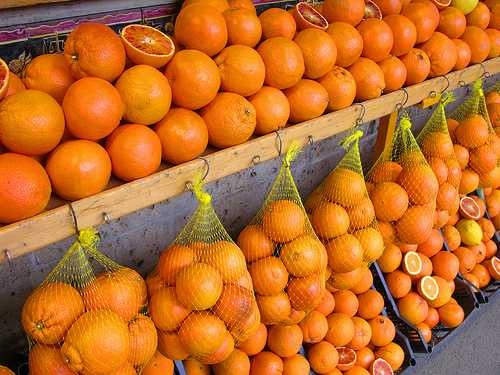
Label: Orange